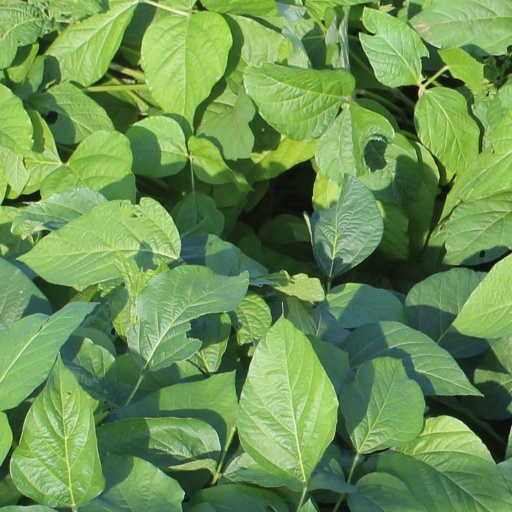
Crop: soybean